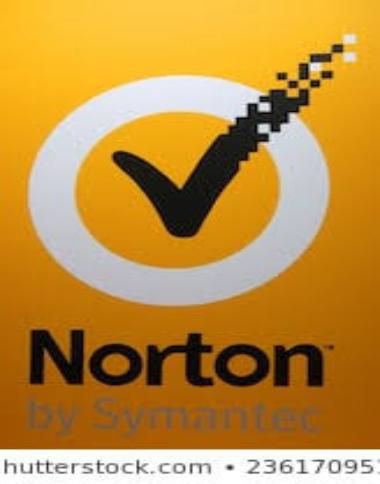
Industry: Necessities